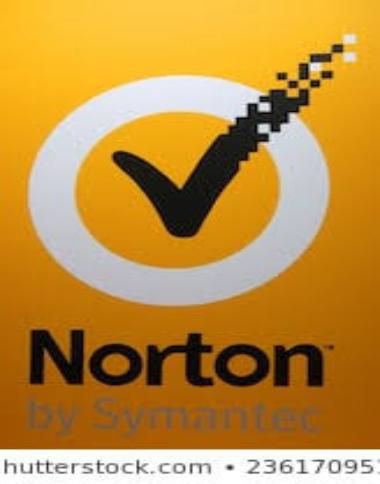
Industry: Necessities